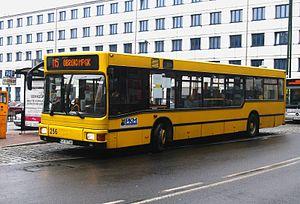
Autobus PKM MAN NL 222 (#256) à Katowice, Pologne.